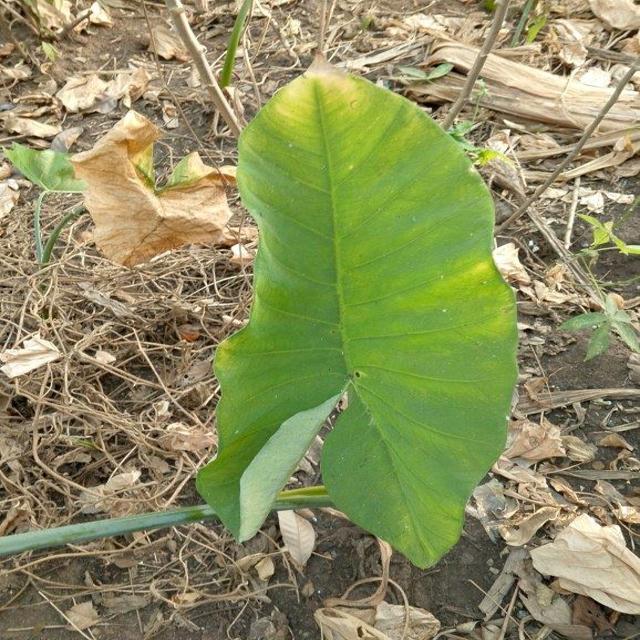
Label: Early_Blight